Jean-Baptiste Lebas

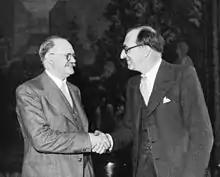
Handover of power between Robert Jardillier and his successor Jean-Baptiste Lebas at Ministry of PTT, 1937

Lebas was elected deputy for the first time in 1919 alongside Jules Guesde. Afterwards, he was re-elected in 1924, 1932 and 1936.